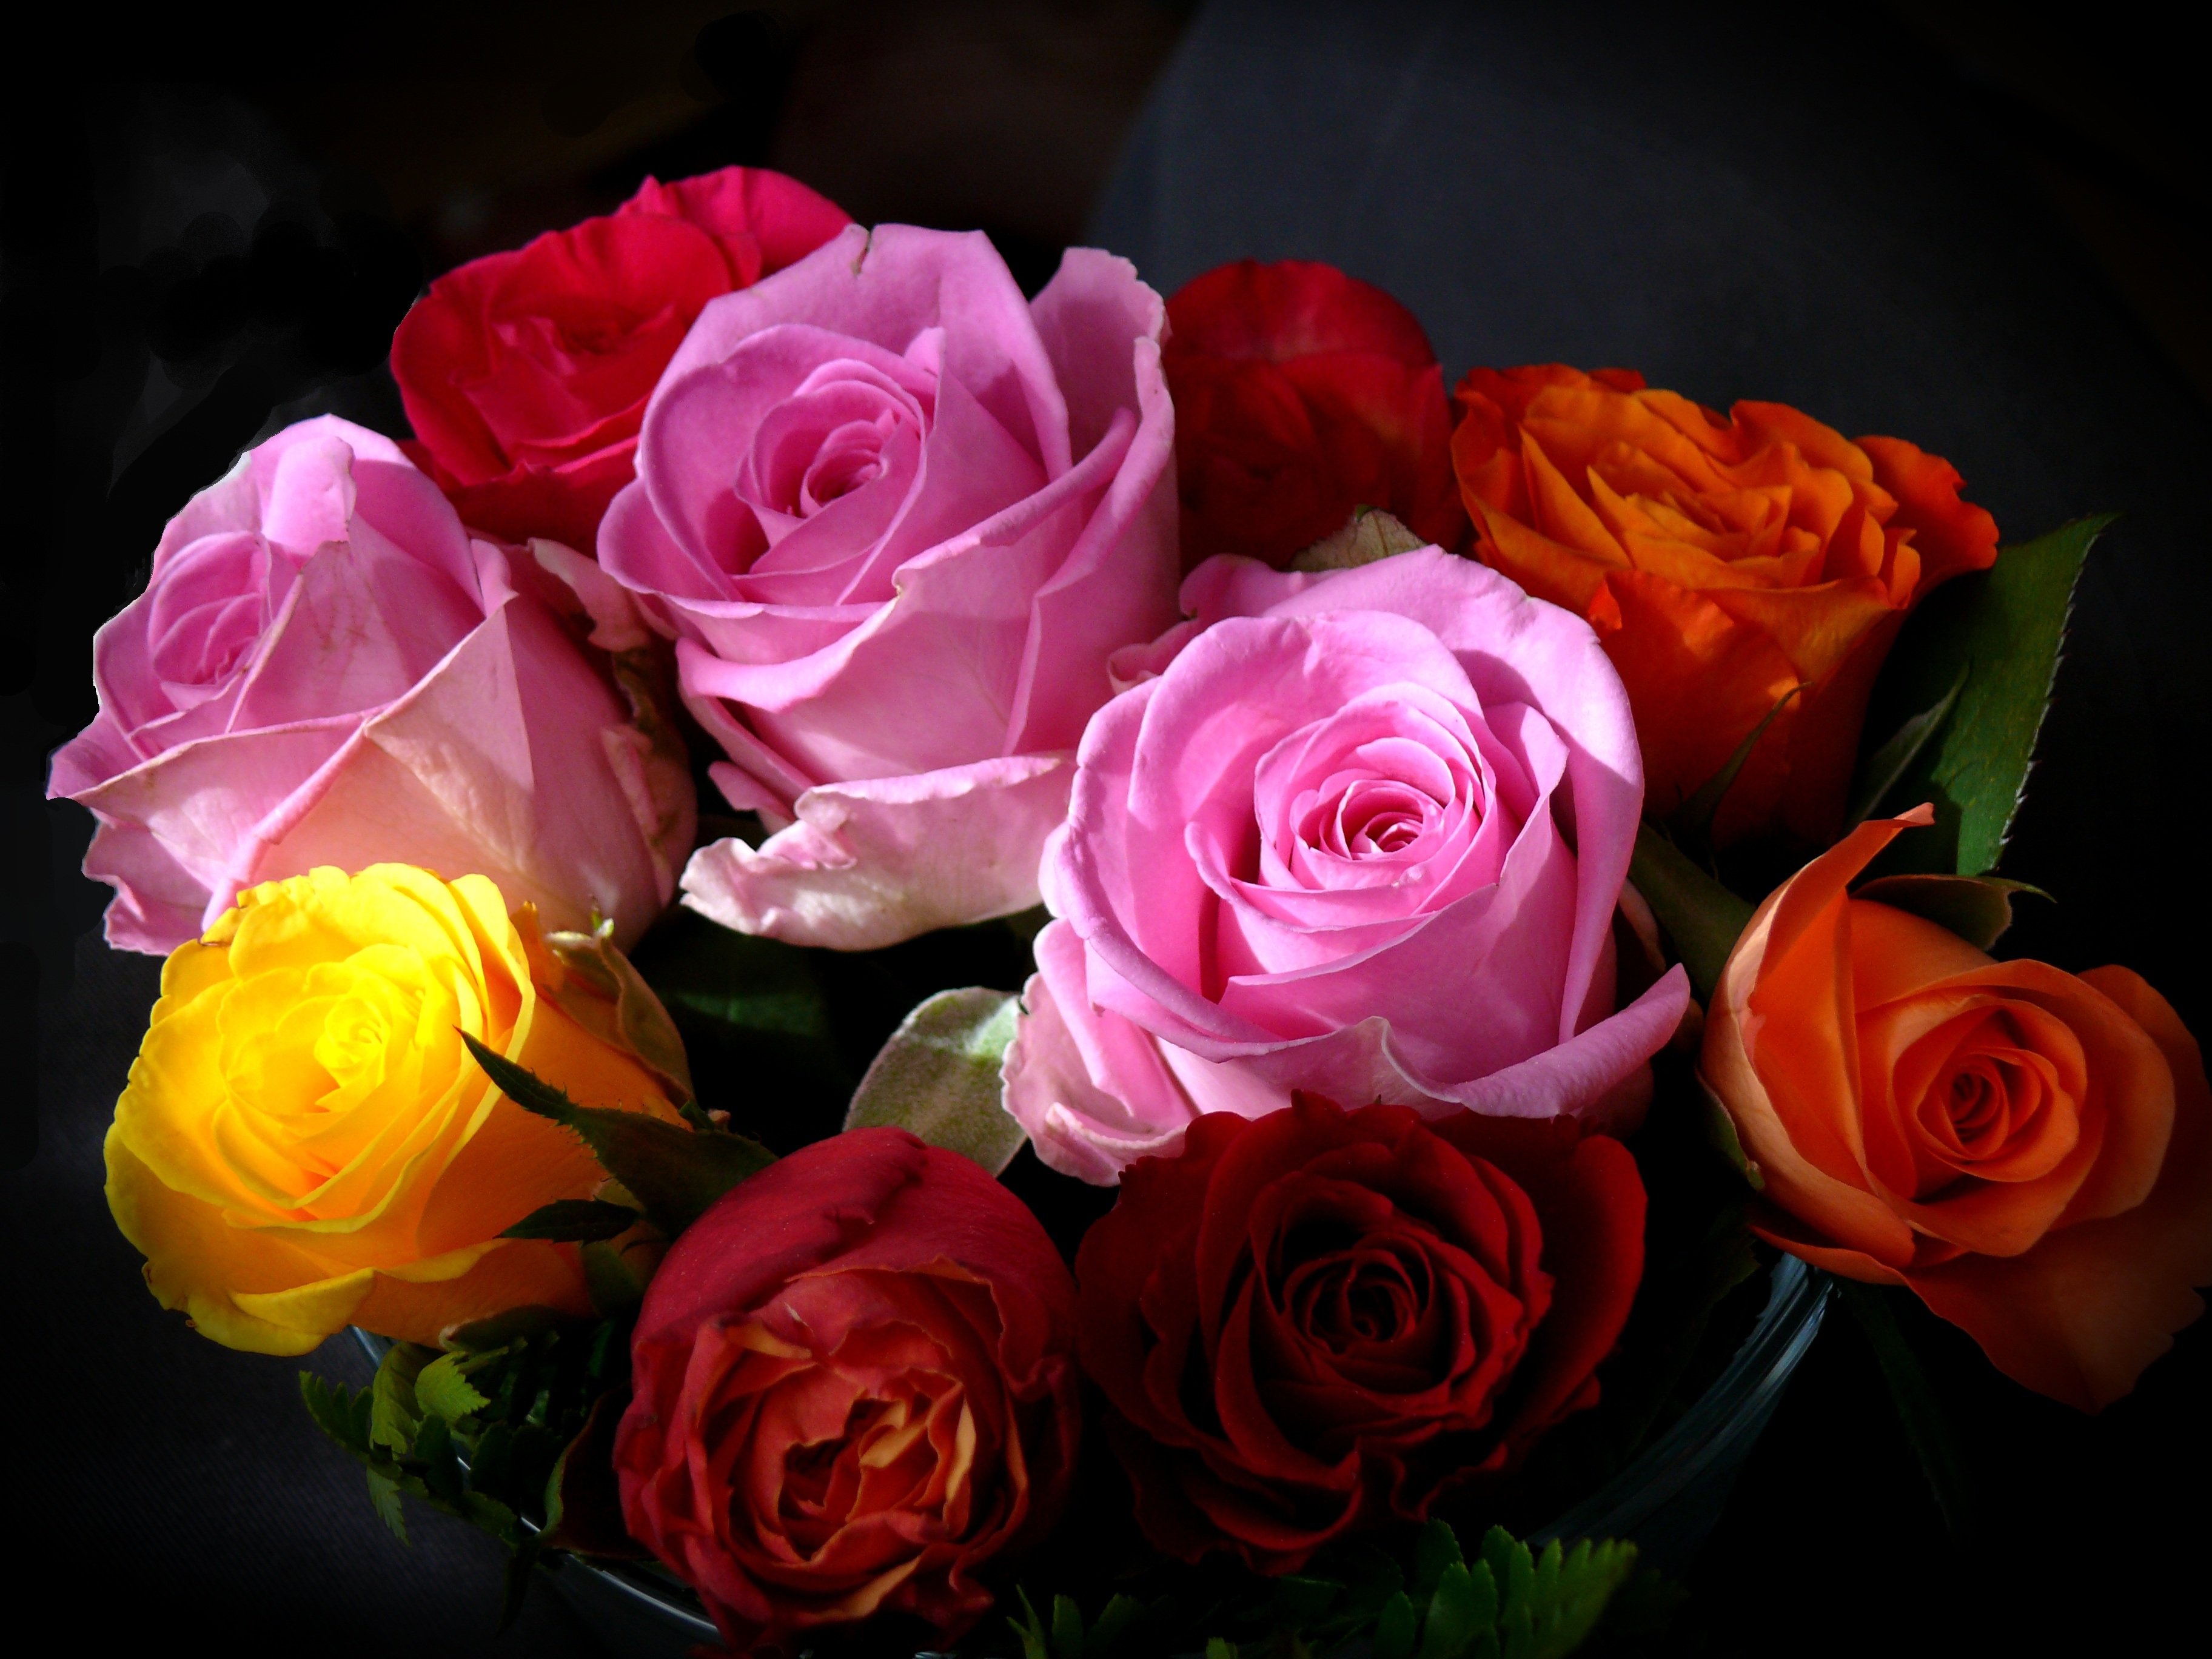
plant, flower, petal, bouquet, rose, red, colorful, pink, roses, beautiful, floristry, floribunda, rose bloom, macro photography, rose flower, flowering plant, garden roses, rose family, flower bouquet, cut flowers, floral design, land plant, rosa centifolia, rose order, flower arranging